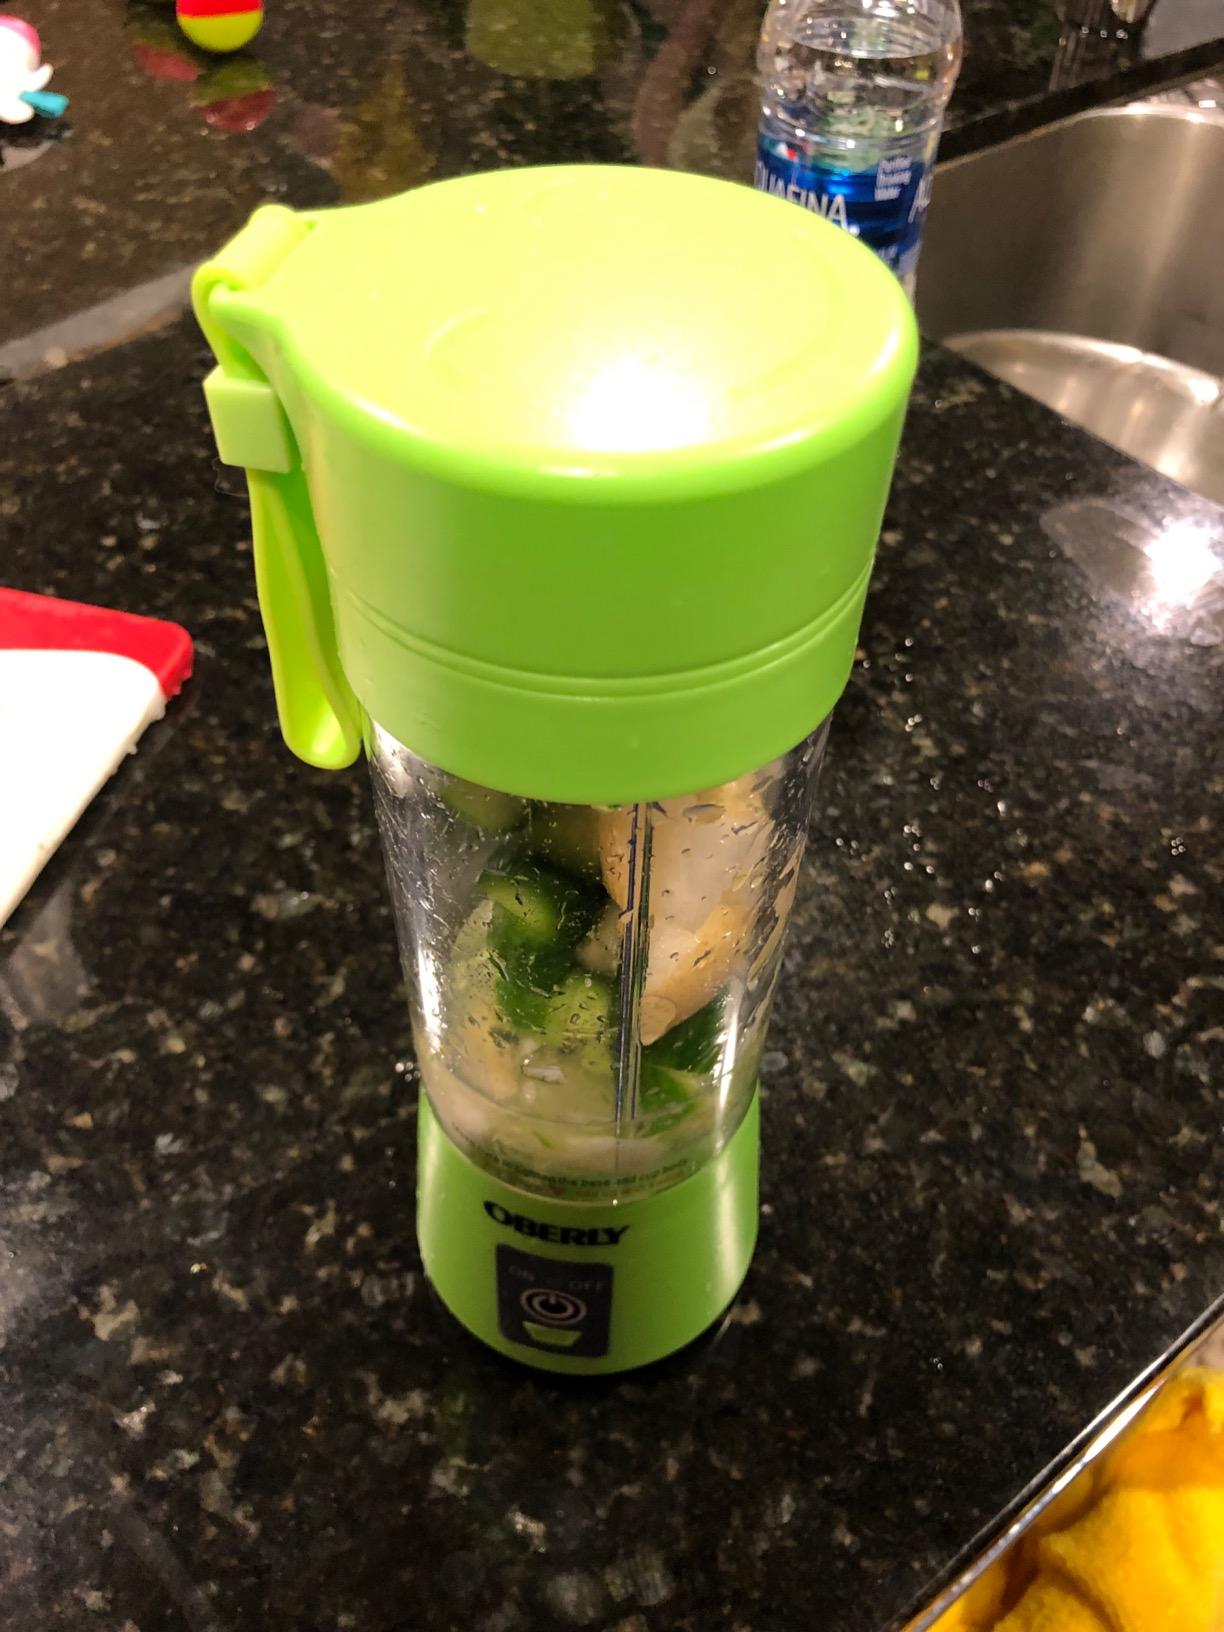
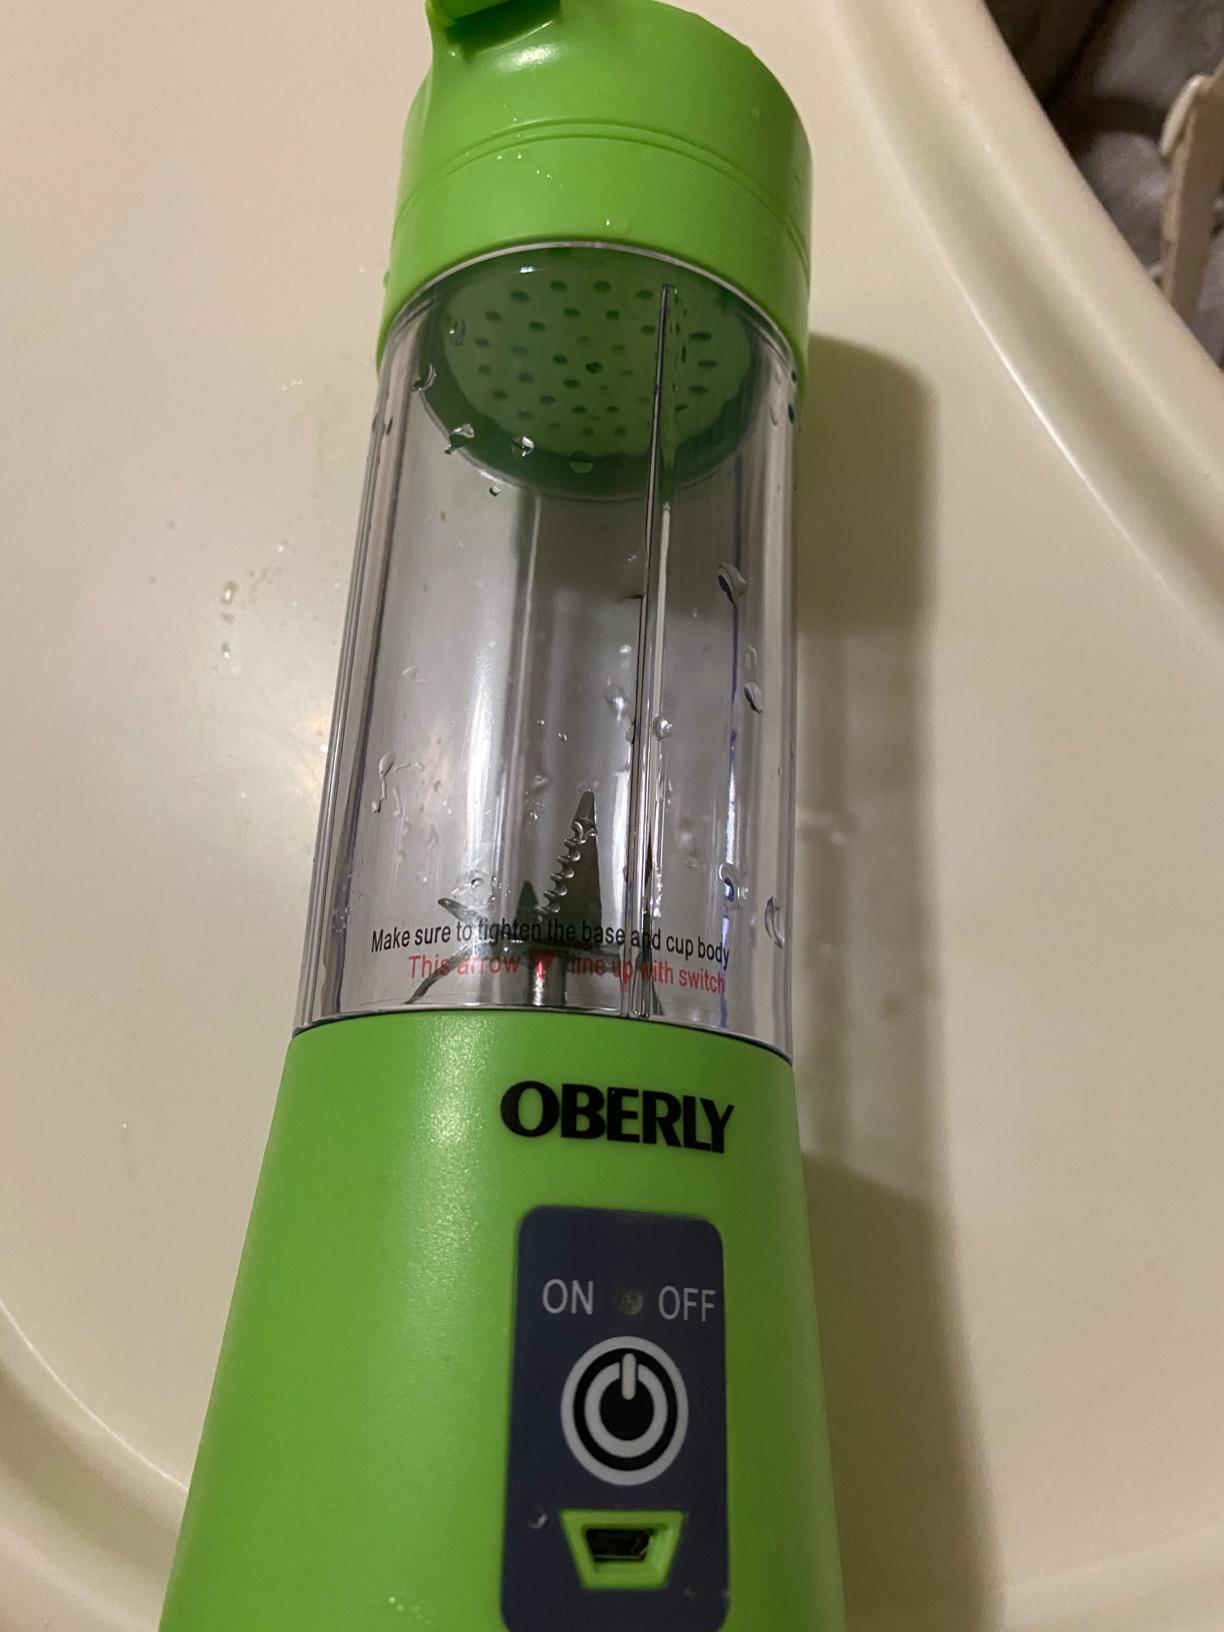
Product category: items_blender
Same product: yes